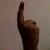
The image shows a hand gesture representing the number 1 in Indian Sign Language.